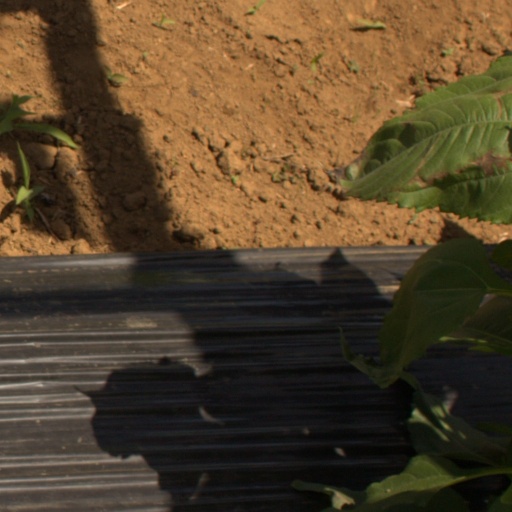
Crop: Jerusalem artichoke